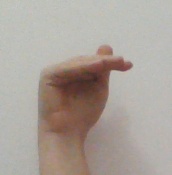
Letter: khaa